Yes Day

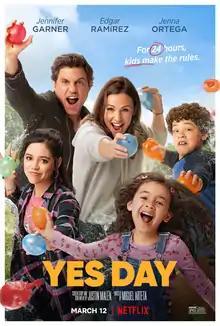
Official release poster

Yes Day is a 2021 American family comedy film directed by Miguel Arteta, from a screenplay and screen story by Justin Malen, based upon the children's book of the same name by Amy Krouse Rosenthal and Tom Lichtenheld. It stars Jennifer Garner, Édgar Ramírez, and Jenna Ortega.